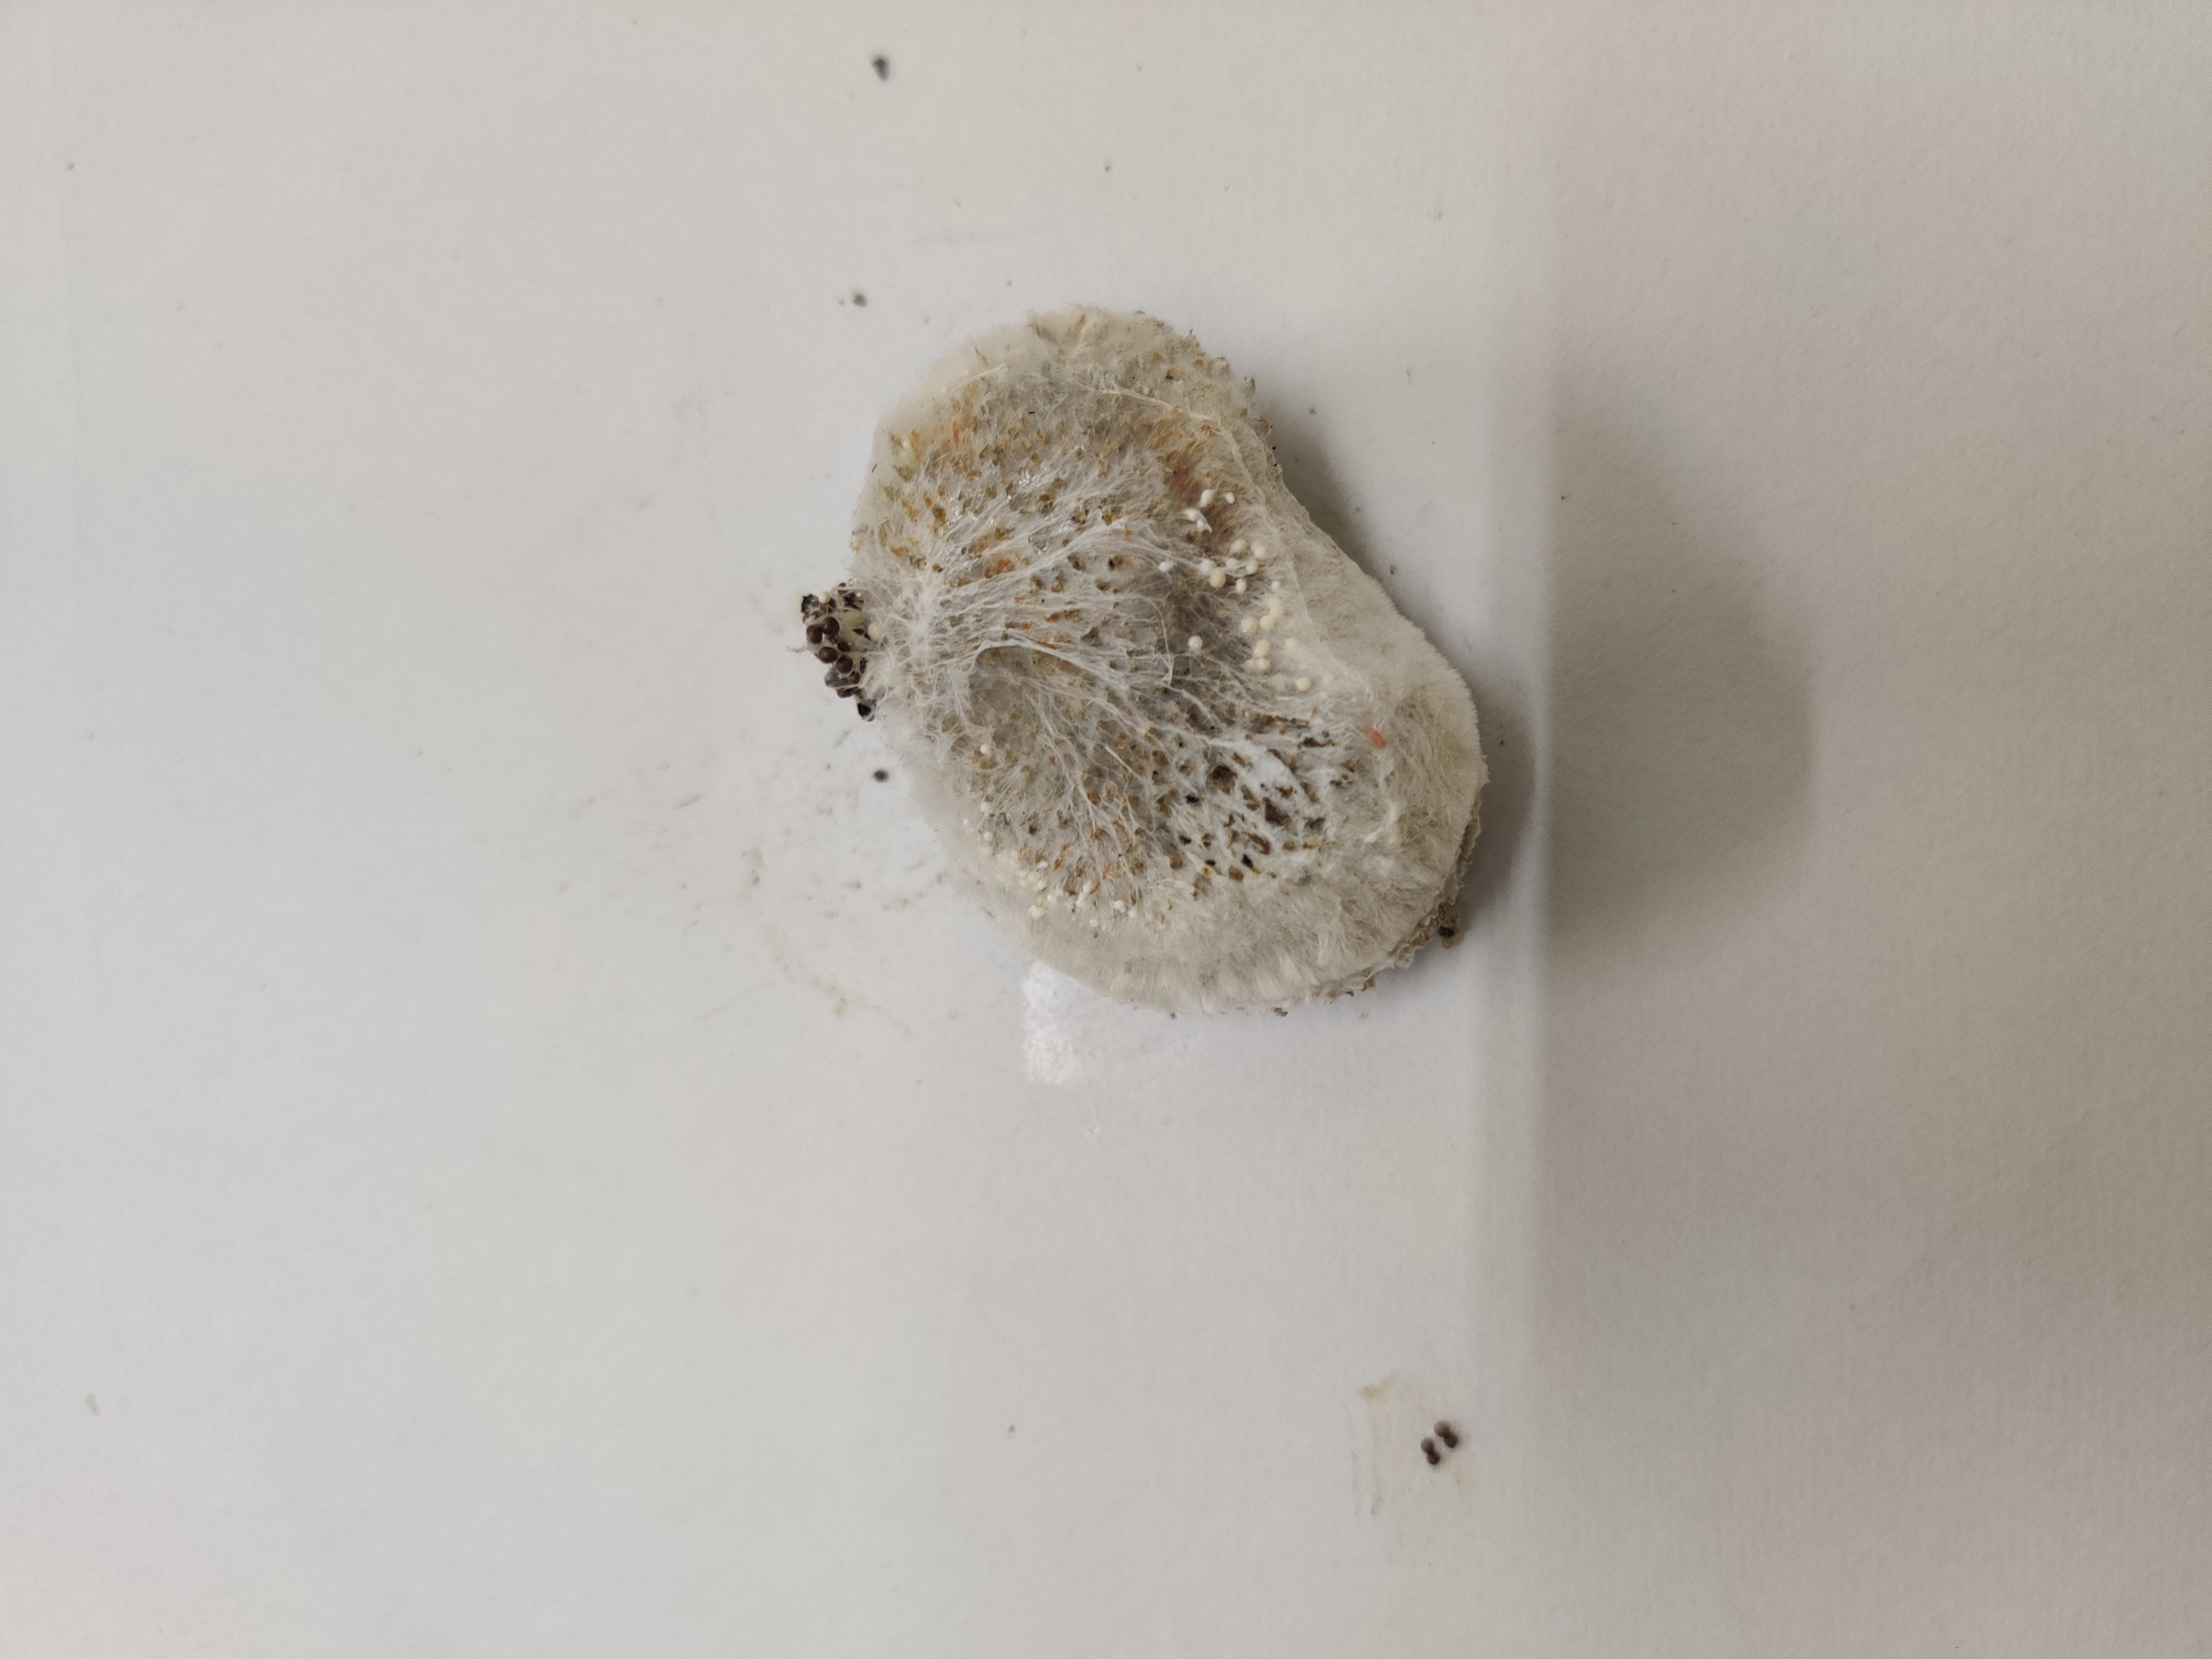
Crop: Spiny Gourd
Condition: Damaged